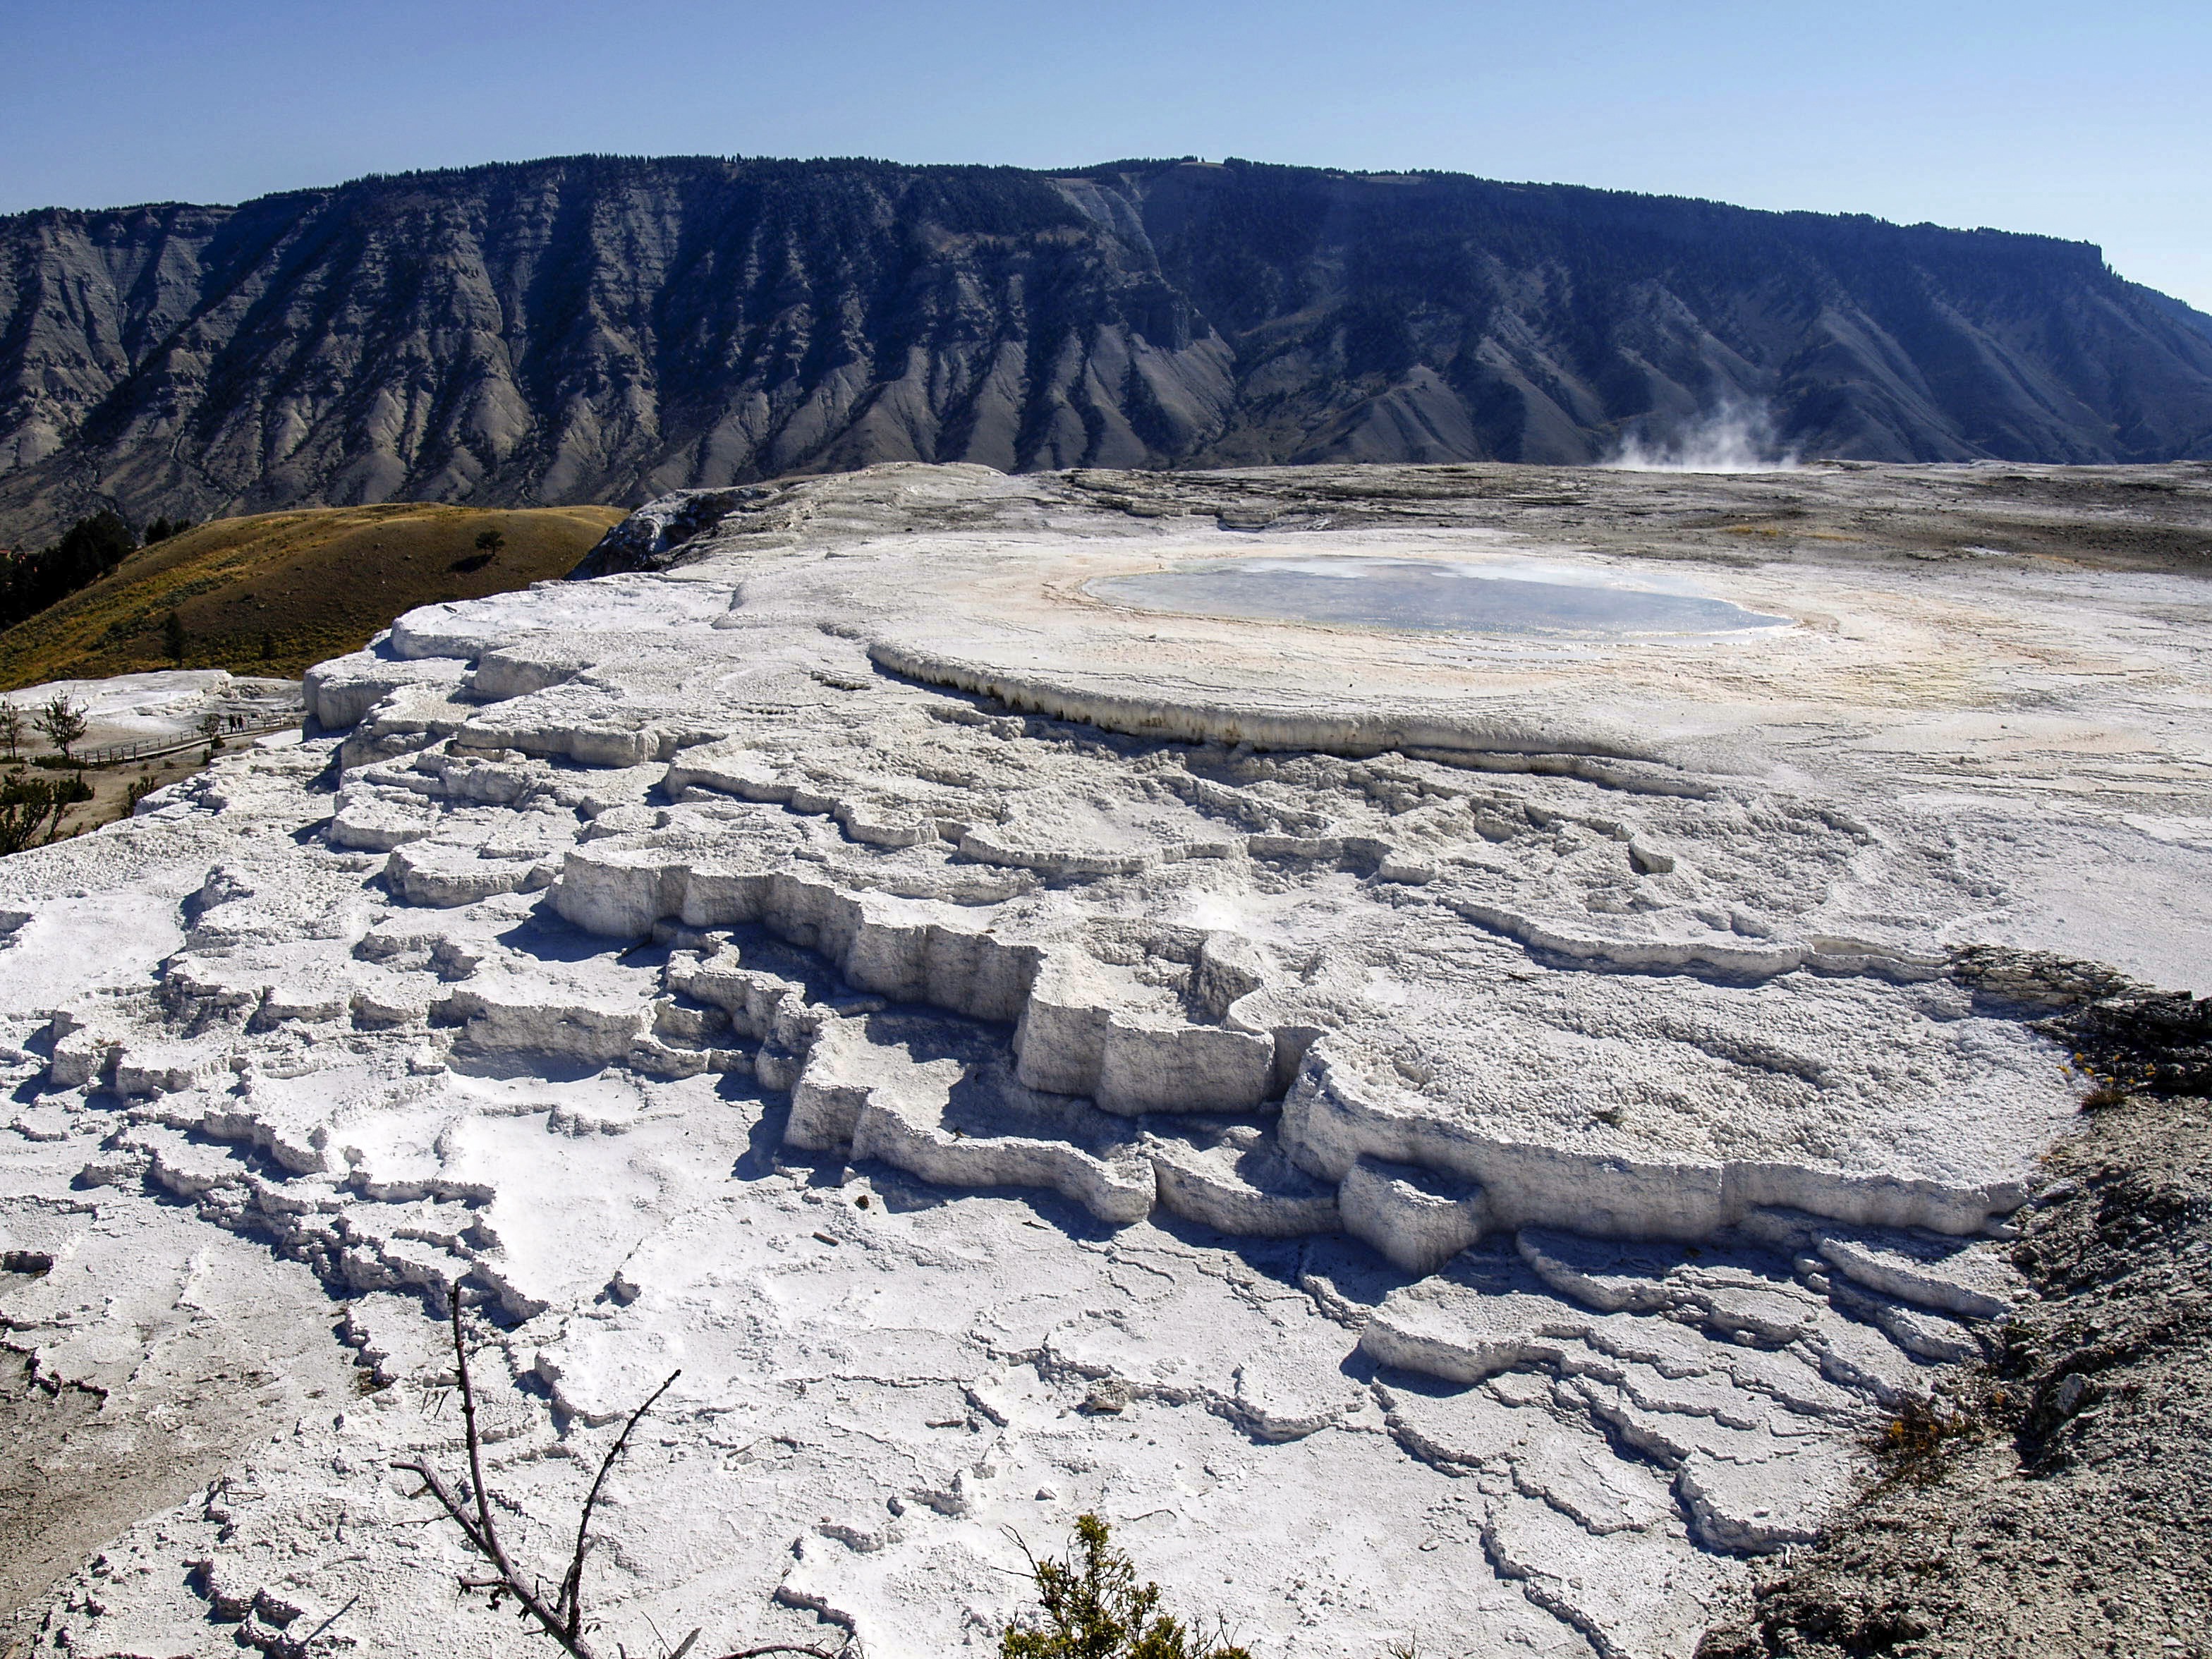
landscape, water, nature, rock, wilderness, mountain, snow, winter, steam, adventure, mountain range, ice, glacier, scenery, usa, colorful, terrain, ridge, erosion, terrace, geology, geothermal, badlands, hot, plateau, limestone, geyser, tourist attraction, minerals, fell, wyoming, volcanic, tundra, moraine, yellowstone national park, landform, volcanism, thermal springs, hot water, deposits, geographical feature, mountainous landforms, glacial landform, geological phenomenon, mammoth hot spring